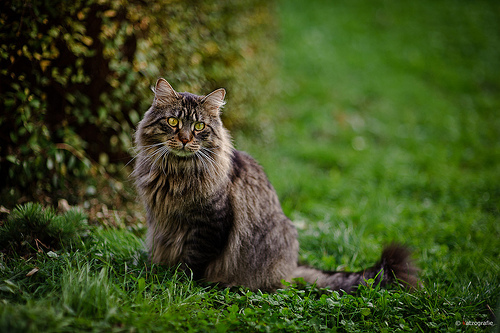
Animal: cat
Breed: maine_coon